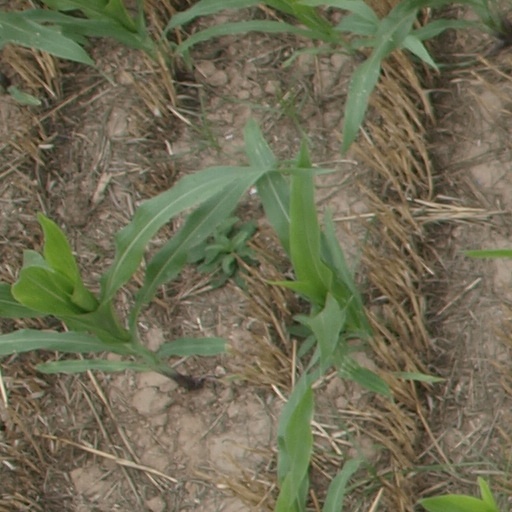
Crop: maize; corn